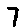
Label: 7